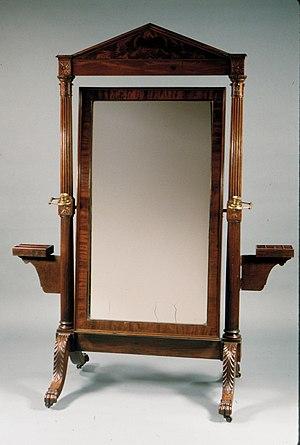
Une psyché est un grand miroir mobile monté sur un châssis que l'on peut incliner à volonté pour se regarder en pied.̟